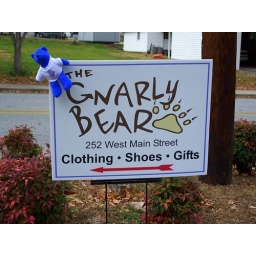
BB spotted this sign in Blue Ridge, Georgia, and &lt;i&gt;insisted &lt;/i&gt;on having his photo taken.